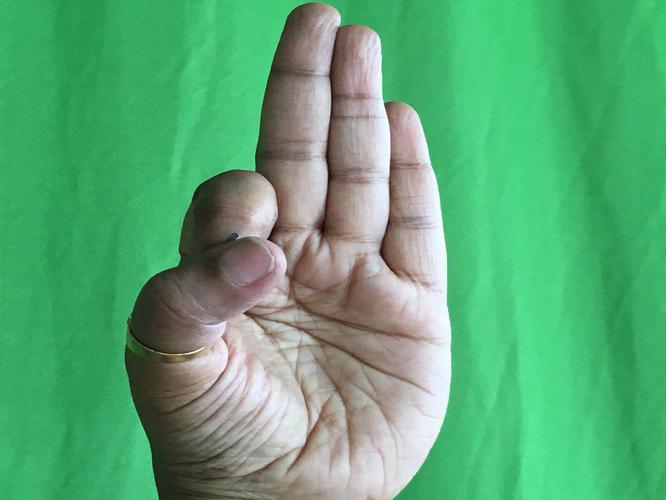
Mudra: Aralam
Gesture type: single_hand